Charles Green (balloonist)

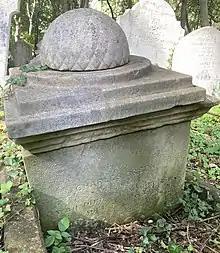
Grave of Charles Green in Highgate Cemetery

Green married Martha Morrell and they had a son George Green, who had made 83 ascents with the Nassau balloon After living in retirement for many years he died suddenly of heart disease at his residence, Ariel Villa, 51 Tufnell Park, Holloway, London, 26 March 1870.